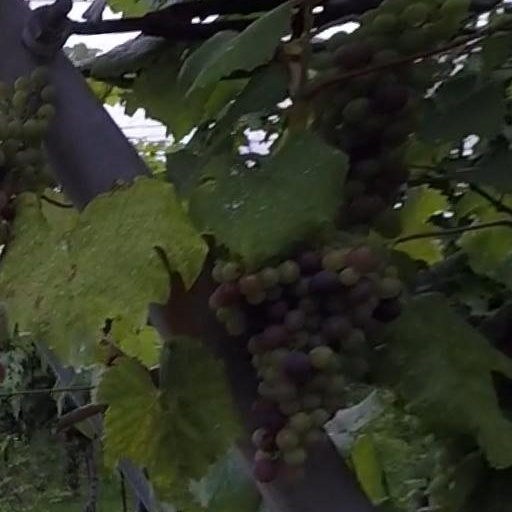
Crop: grape